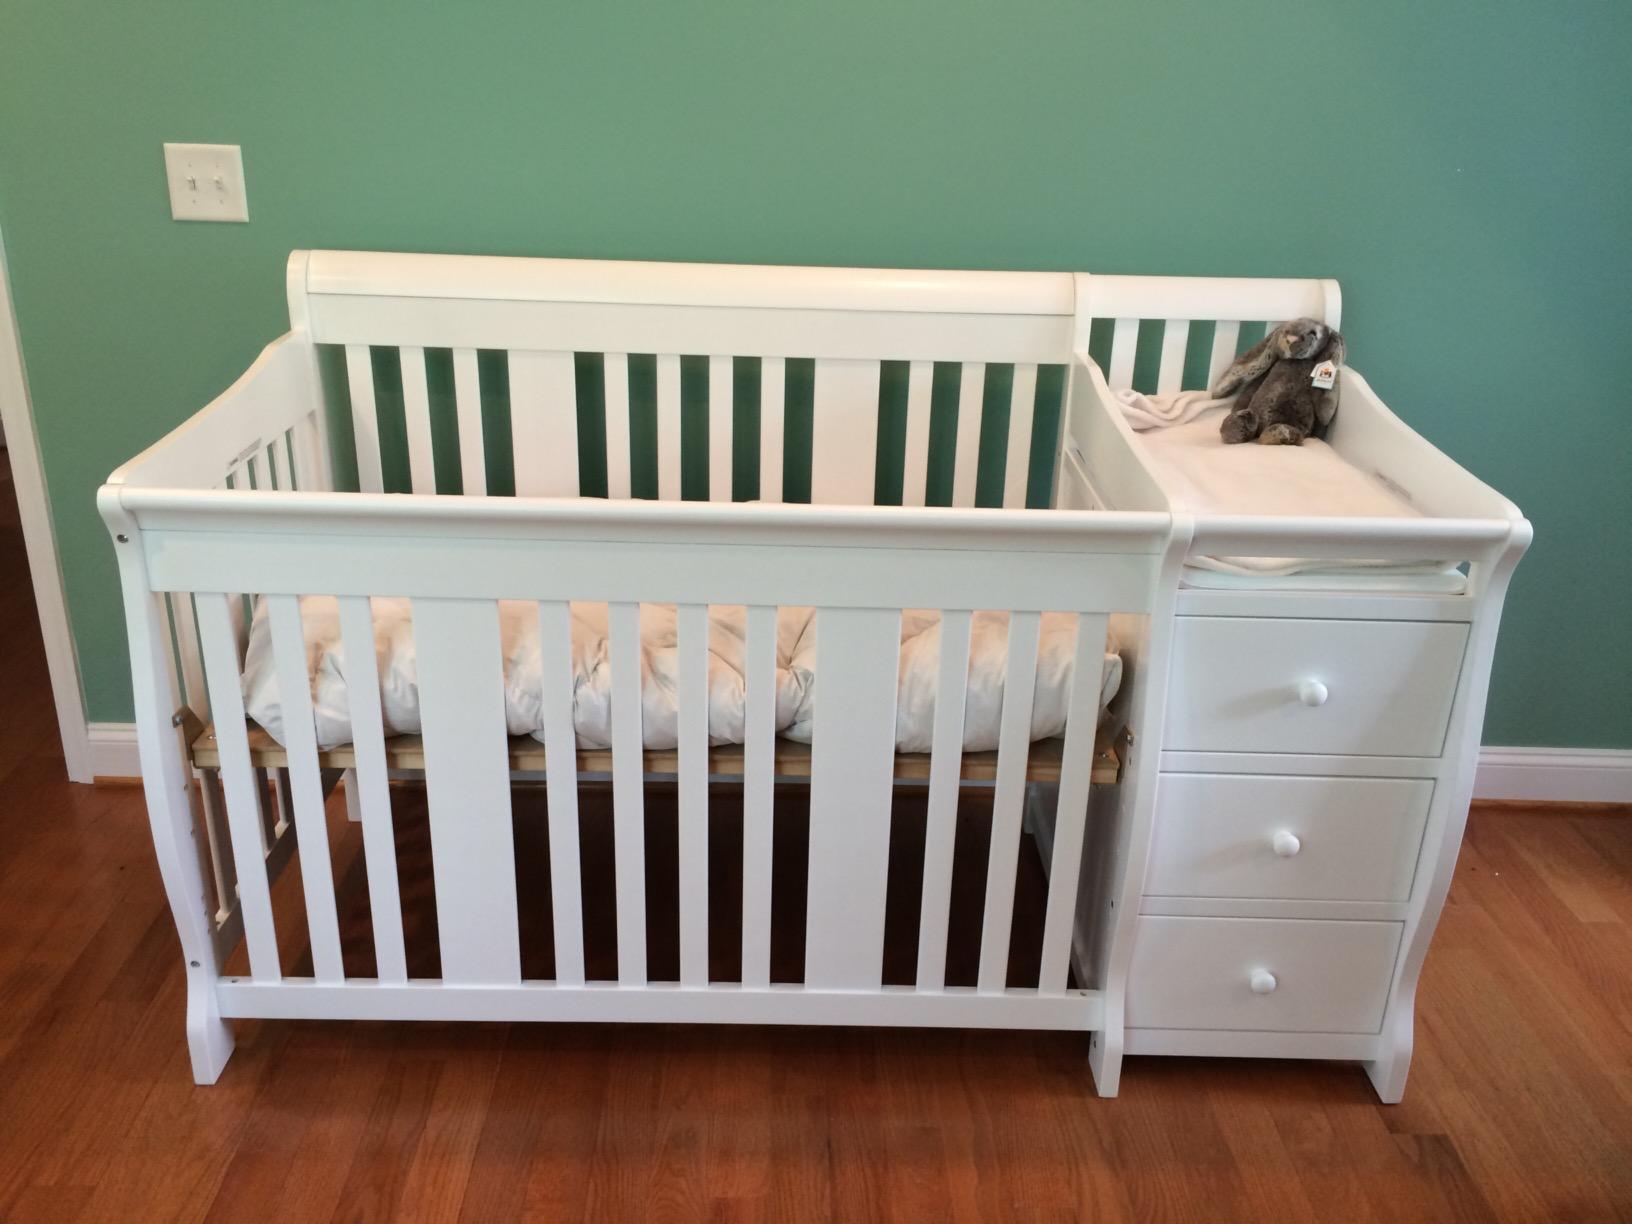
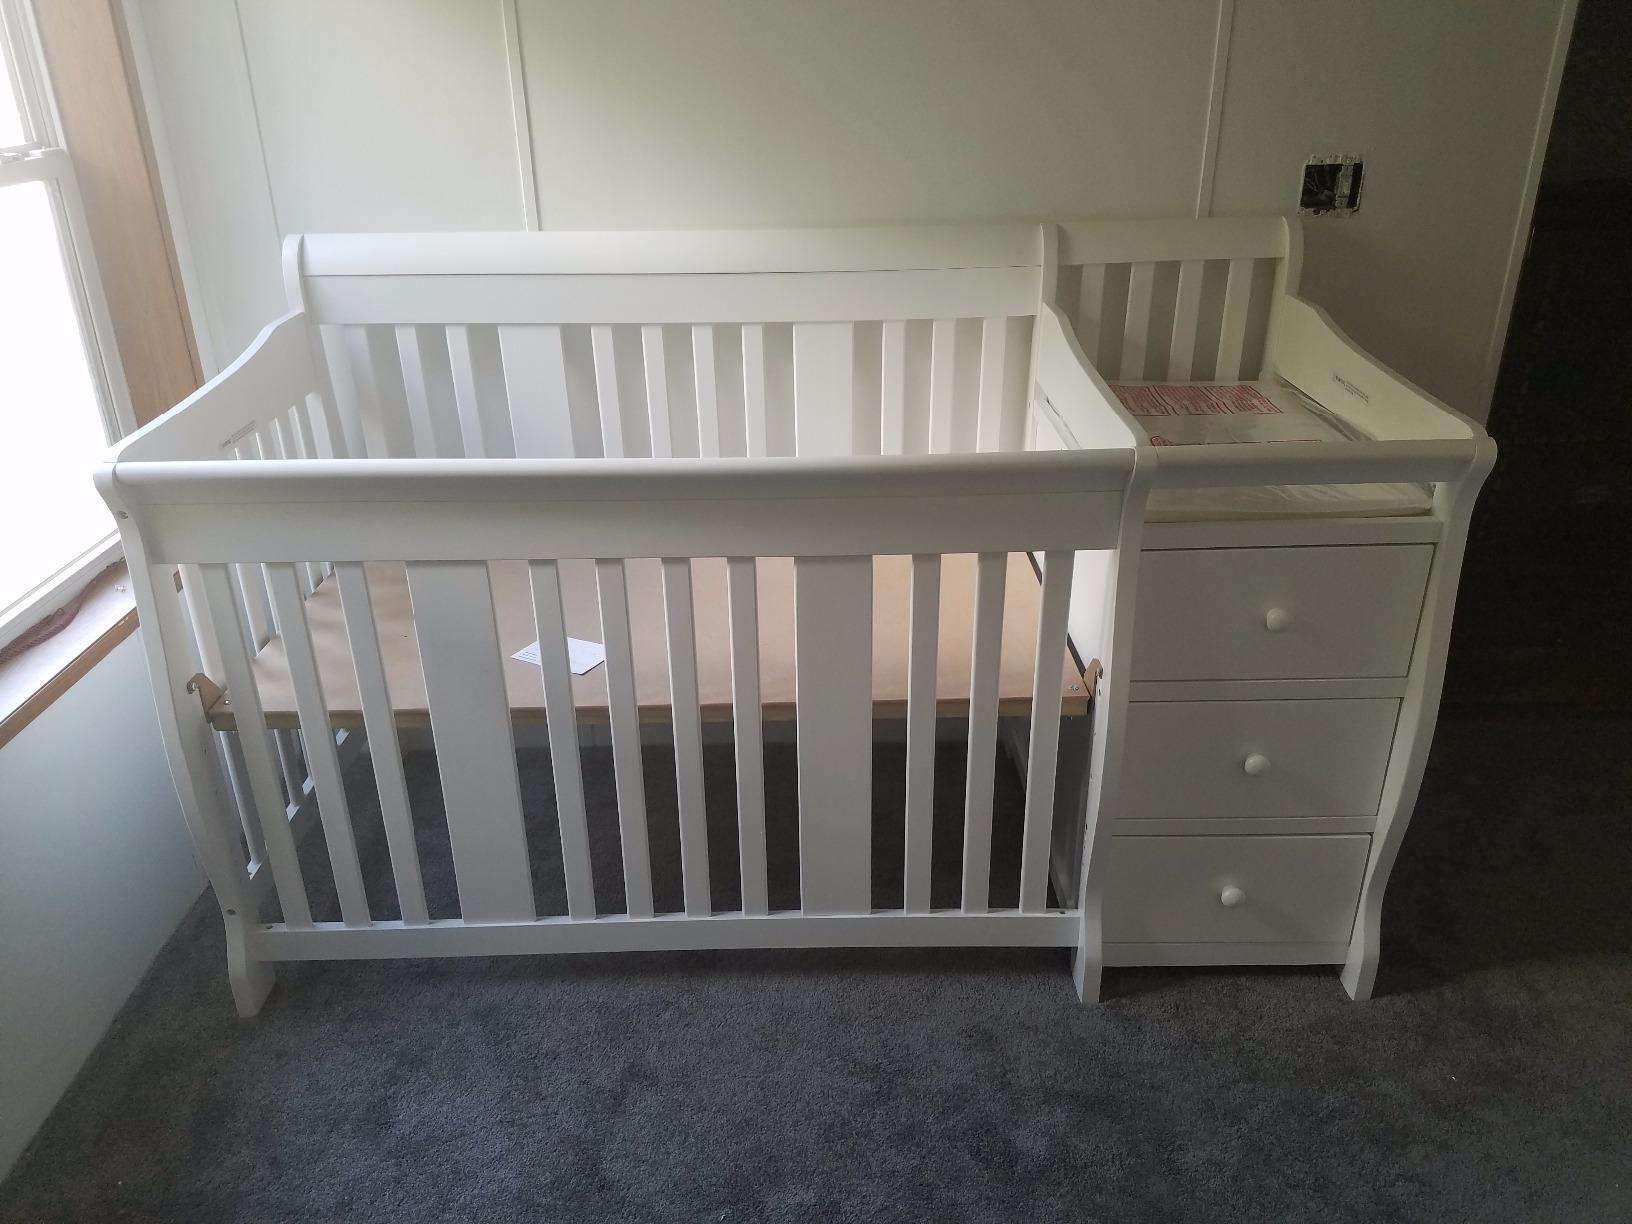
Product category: products_crib
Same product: yes